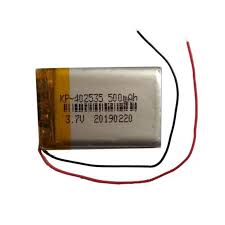
Waste category: battery